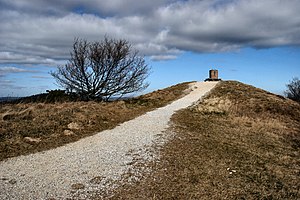
Agri Bavnehøj / Galleri
Agri Baunehøj
Agri Bavnehøj er en bronzealderhøj der er bygget på et højdepunkt, og ligger på 137 meter over havet ved landsbyen Agri centralt i Nationalpark Mols Bjerge på det sydlige Djursland. Højen stammer fra den tidlige bronzealder 1800 - 1000 år før vor tidsregningen. Agri Bavnehøj er et af de fire mest kendte udsigtspunkter på Syddjursland, og det højeste. De tre andre er Stabelhøje, Trehøje, og Ellemandsbjerg.